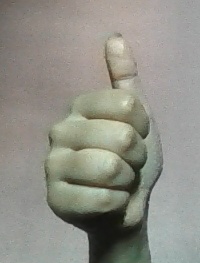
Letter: aleff